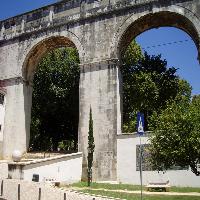
Weather: sun or clear